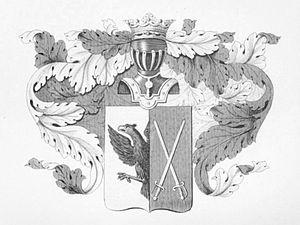
Armes de la famille des comtes Tolboukhine
Alexeï Larionovitch Tolbouzine était un boyard russe qui vivait au XVIIᵉ siècle et qui fut gouverneur de plusieurs villes en Sibérie. Il a été tué en défendant le fort d’Albazine contre les armées mandchoues le 27 juillet 1686.
Siméon Ivanovitch Tolbouzine, était un boyard russe qui vivait au XVᵉ siècle et qui fut le premier ambassadeur de cette nation à être envoyé en Europe occidentale. Il est le petit-fils d'Ivan Fiodorovitch Tolbouga, premier de la lignée des Tolboukhine, troisième fils de Fiodor Konstantinovitch, prince Fominsky et Berezuysky, et descendant par les mâles des princes de Smolensk et de Riourik.
Artemi Ilitch Tolboukhine était un marin russe dont l'essentiel de la carrière se déroula durant la première moitié du XVIIIᵉ siècle. Élevé par l’impératrice Élisabeth Iʳᵉ au grade de contre-amiral, il mourut le 8/19 novembre 1750. Il appartient à la famille des anciens princes Tolboukine.